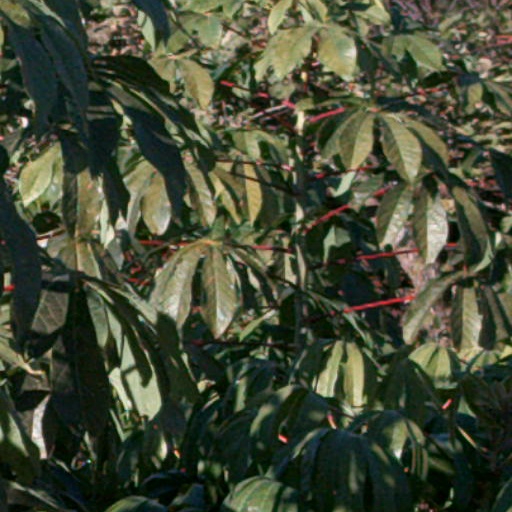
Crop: cassava